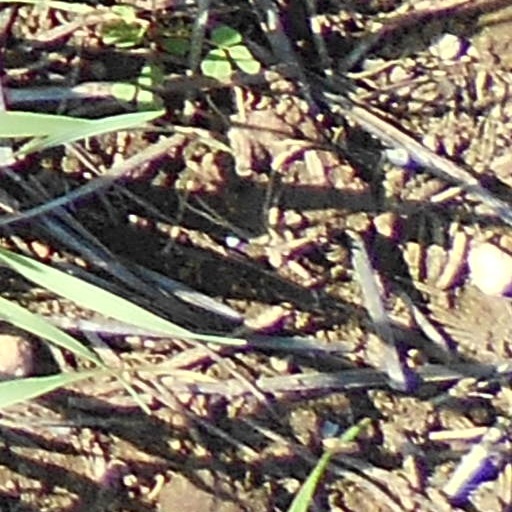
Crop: wheat